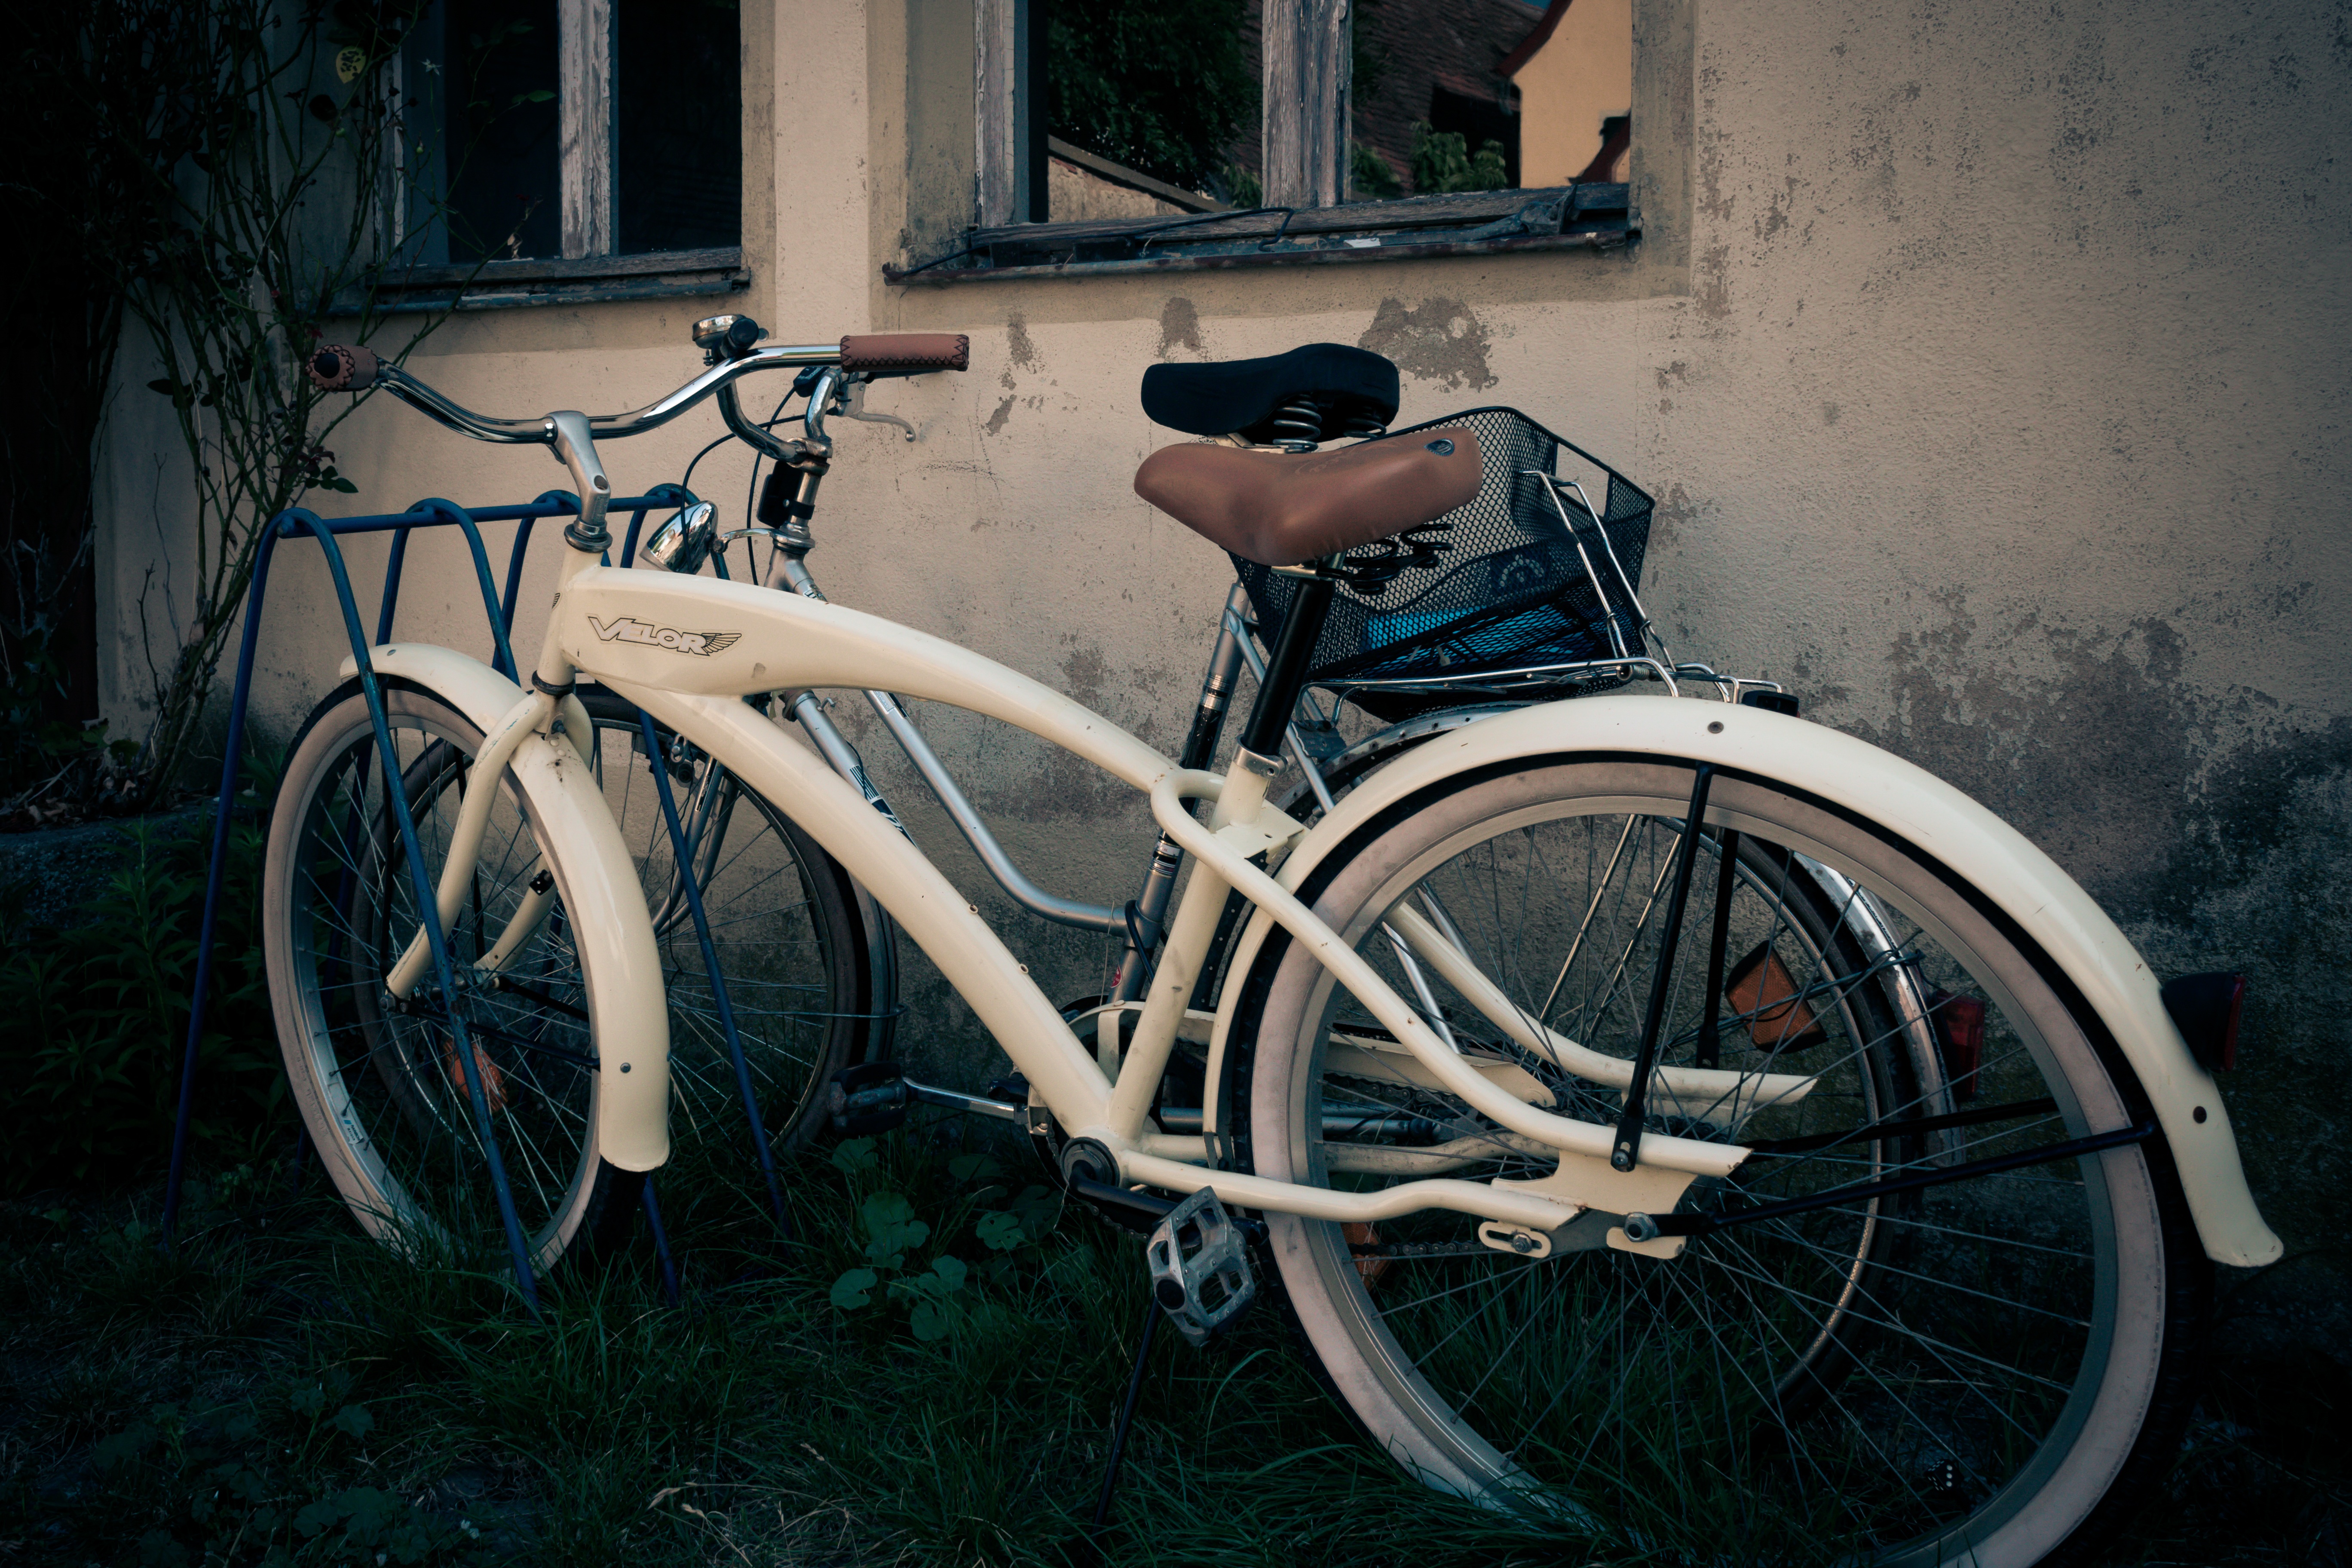
wheel, retro, old, bicycle, bike, vehicle, nostalgia, sports equipment, cycling, turned off, land vehicle, road bicycle